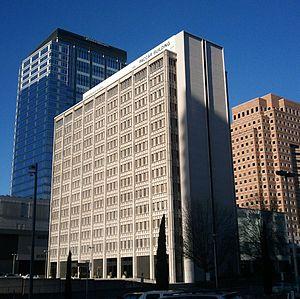
Paccar est un groupe industriel et fabricant de camions dont le siège social est situé à Bellevue, État de Washington, États-Unis.